Dolls (2002 film)

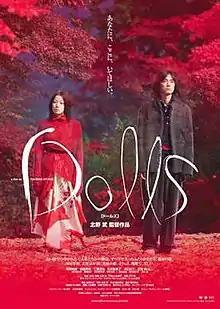
Theatrical release poster

is a 2002 Japanese film written, edited and directed by Japanese director Takeshi Kitano. A highly stylized art film, "Dolls" is part of Kitano's non-crime film oeuvre, like 1991's "A Scene at the Sea", and unlike most of his other films, he does not act in it. The film has been praised for its cinematography (Katsumi Yanagishima) and features costumes by Yohji Yamamoto.